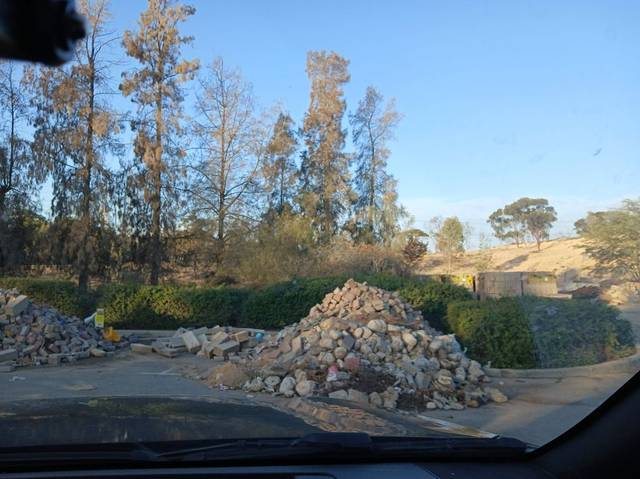
Region: Israel
Coordinates: 31.257, 34.838